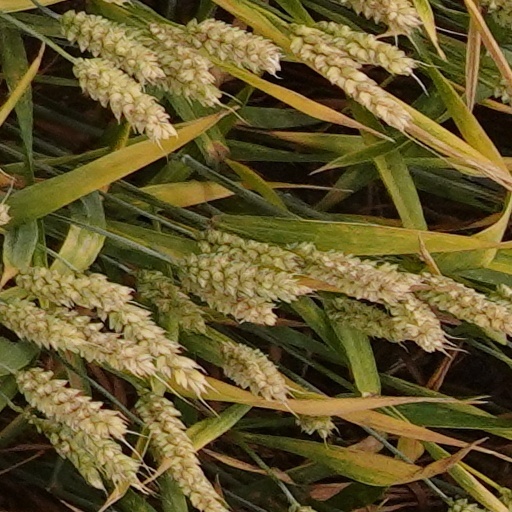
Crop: wheat